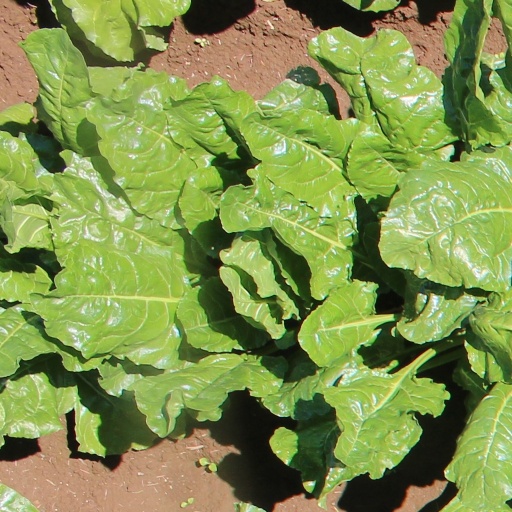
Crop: sugar beet